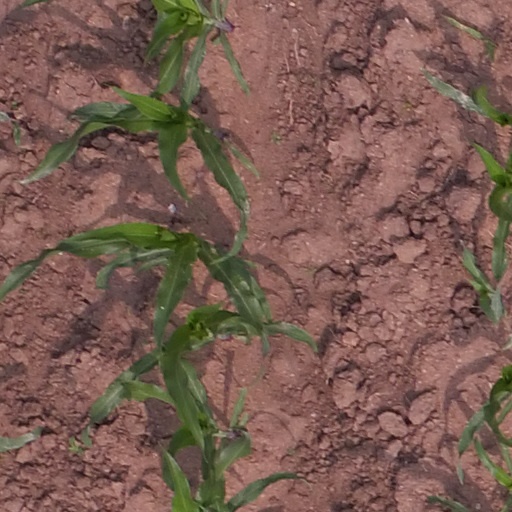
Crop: maize; corn